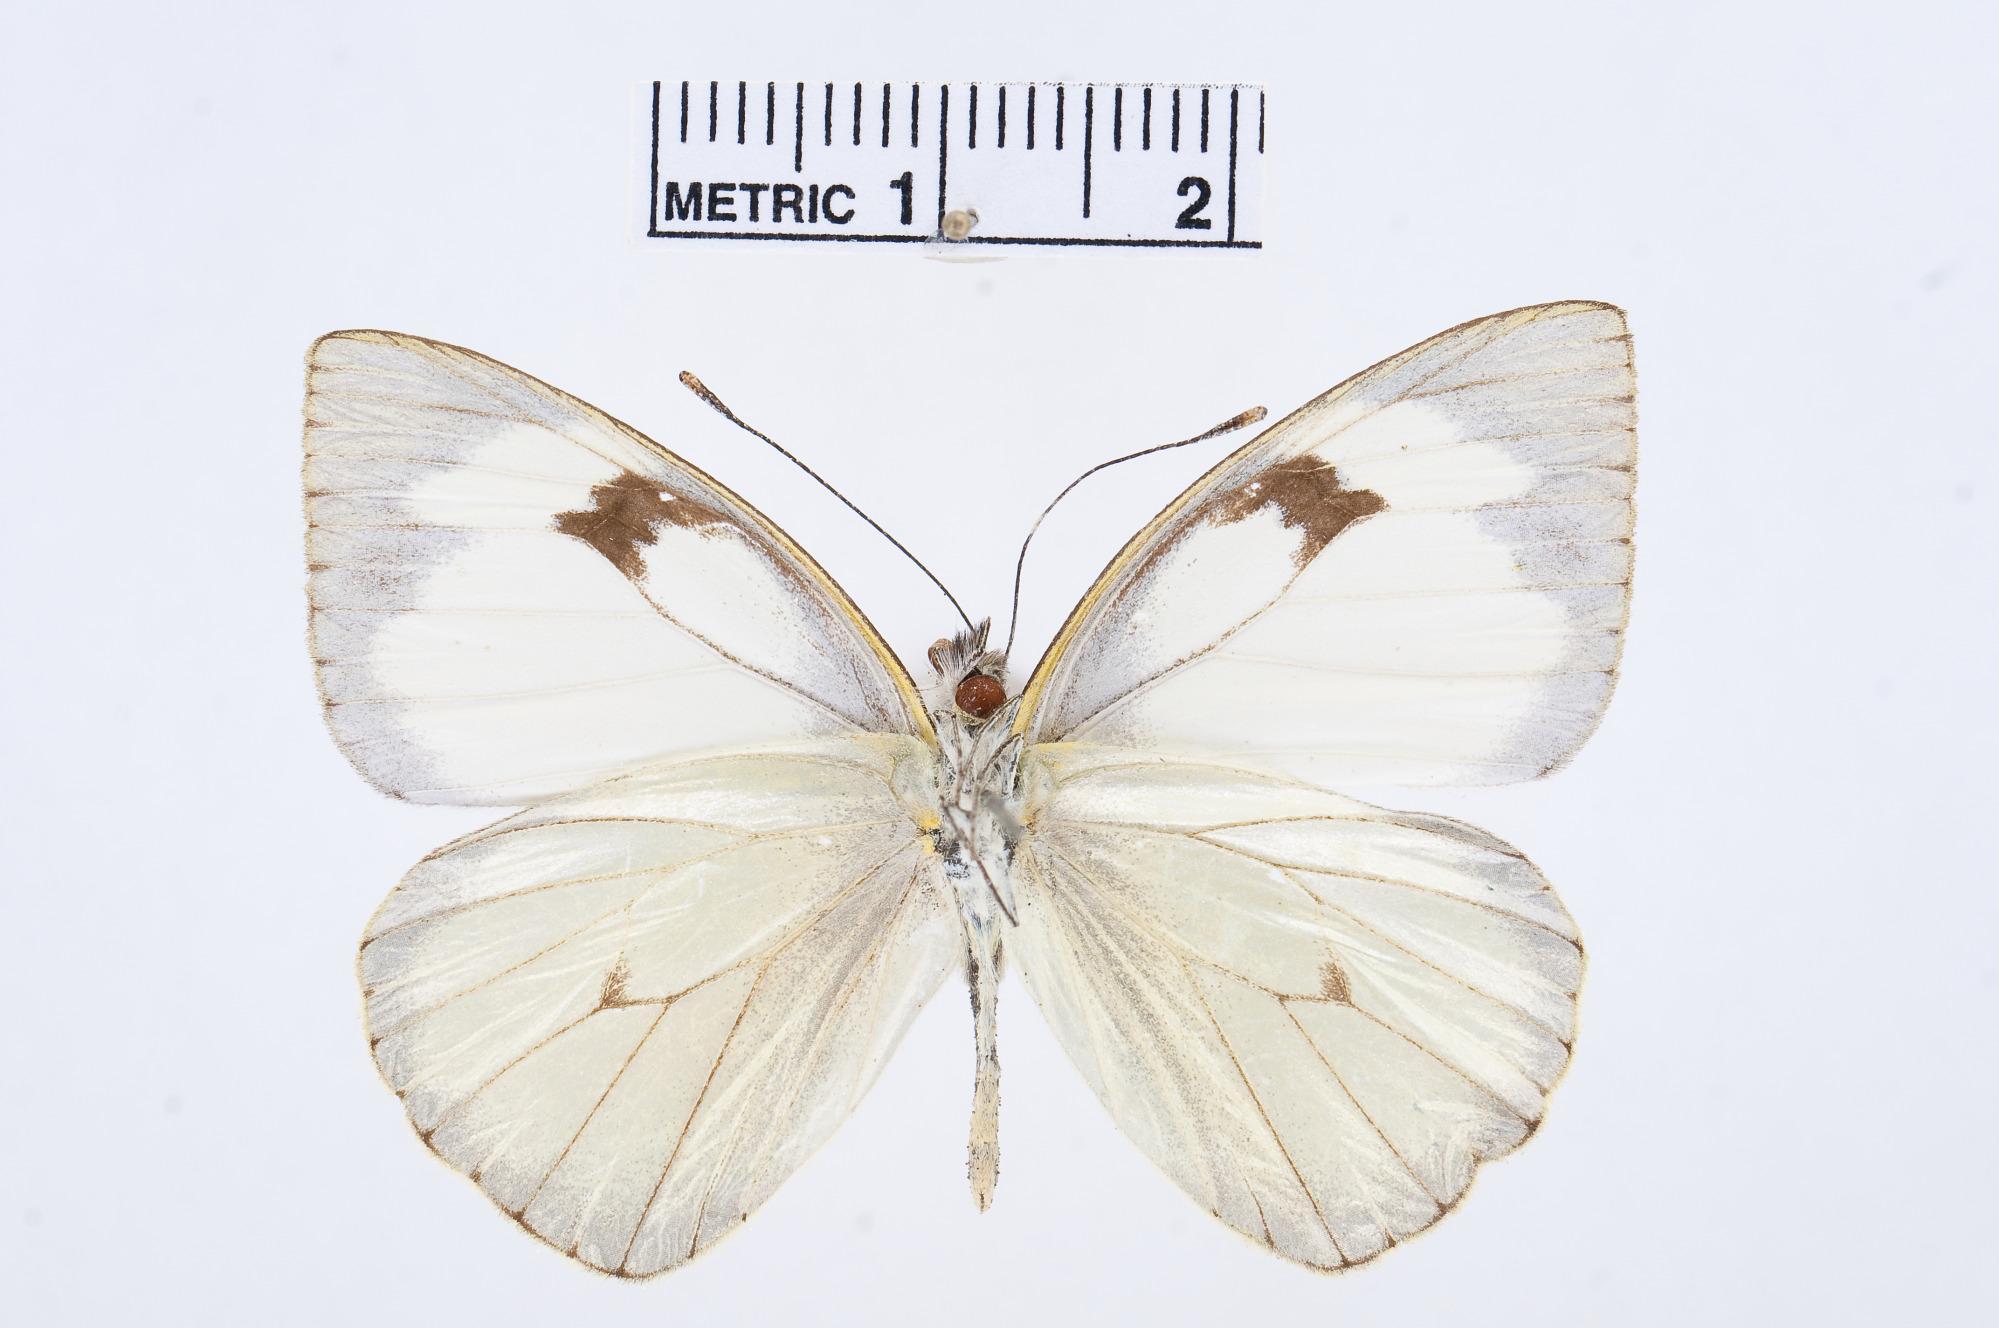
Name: Leptophobia erinna
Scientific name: Leptophobia erinna
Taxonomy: Animalia, Arthropoda, Hexapoda, Insecta, Lepidoptera, Pieridae, Pierinae